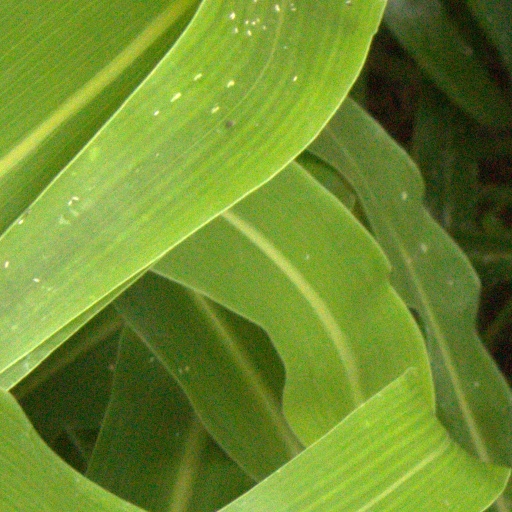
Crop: sorghum